Hamburger

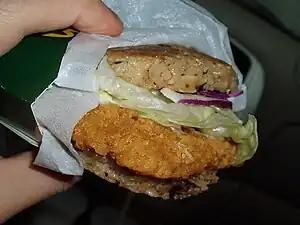
Chicken burger with rice bun (sold in Taiwan, Korea, Hong Kong, Macao, the Philippines, Thailand and Singapore). Note that the "bun" is composed of cooked rice.

Miniature hamburgers ("sliders")